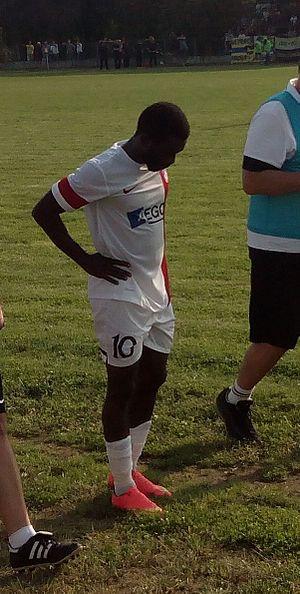
Rabiu Danda Ibrahim est un footballeur. Il évolue au poste de milieu offensif au ŠK Slovan Bratislava.